Eugen Wolf

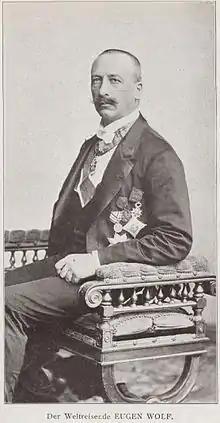
Wolf in 1899

Eugen Wolf (born 24 January 1850 in Kirchheimbolanden; died 10 May 1912 in Munich) was a German journalist and traveller.